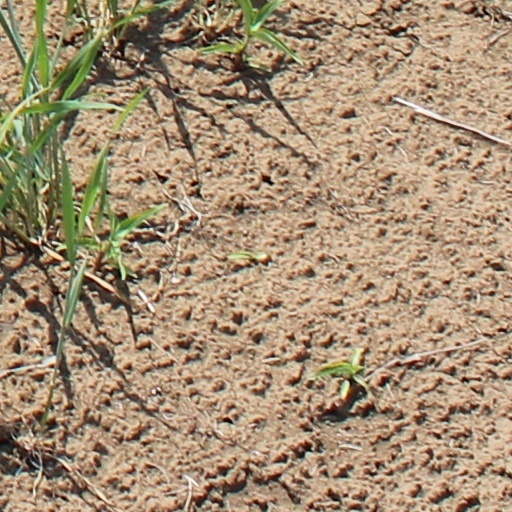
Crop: wheat